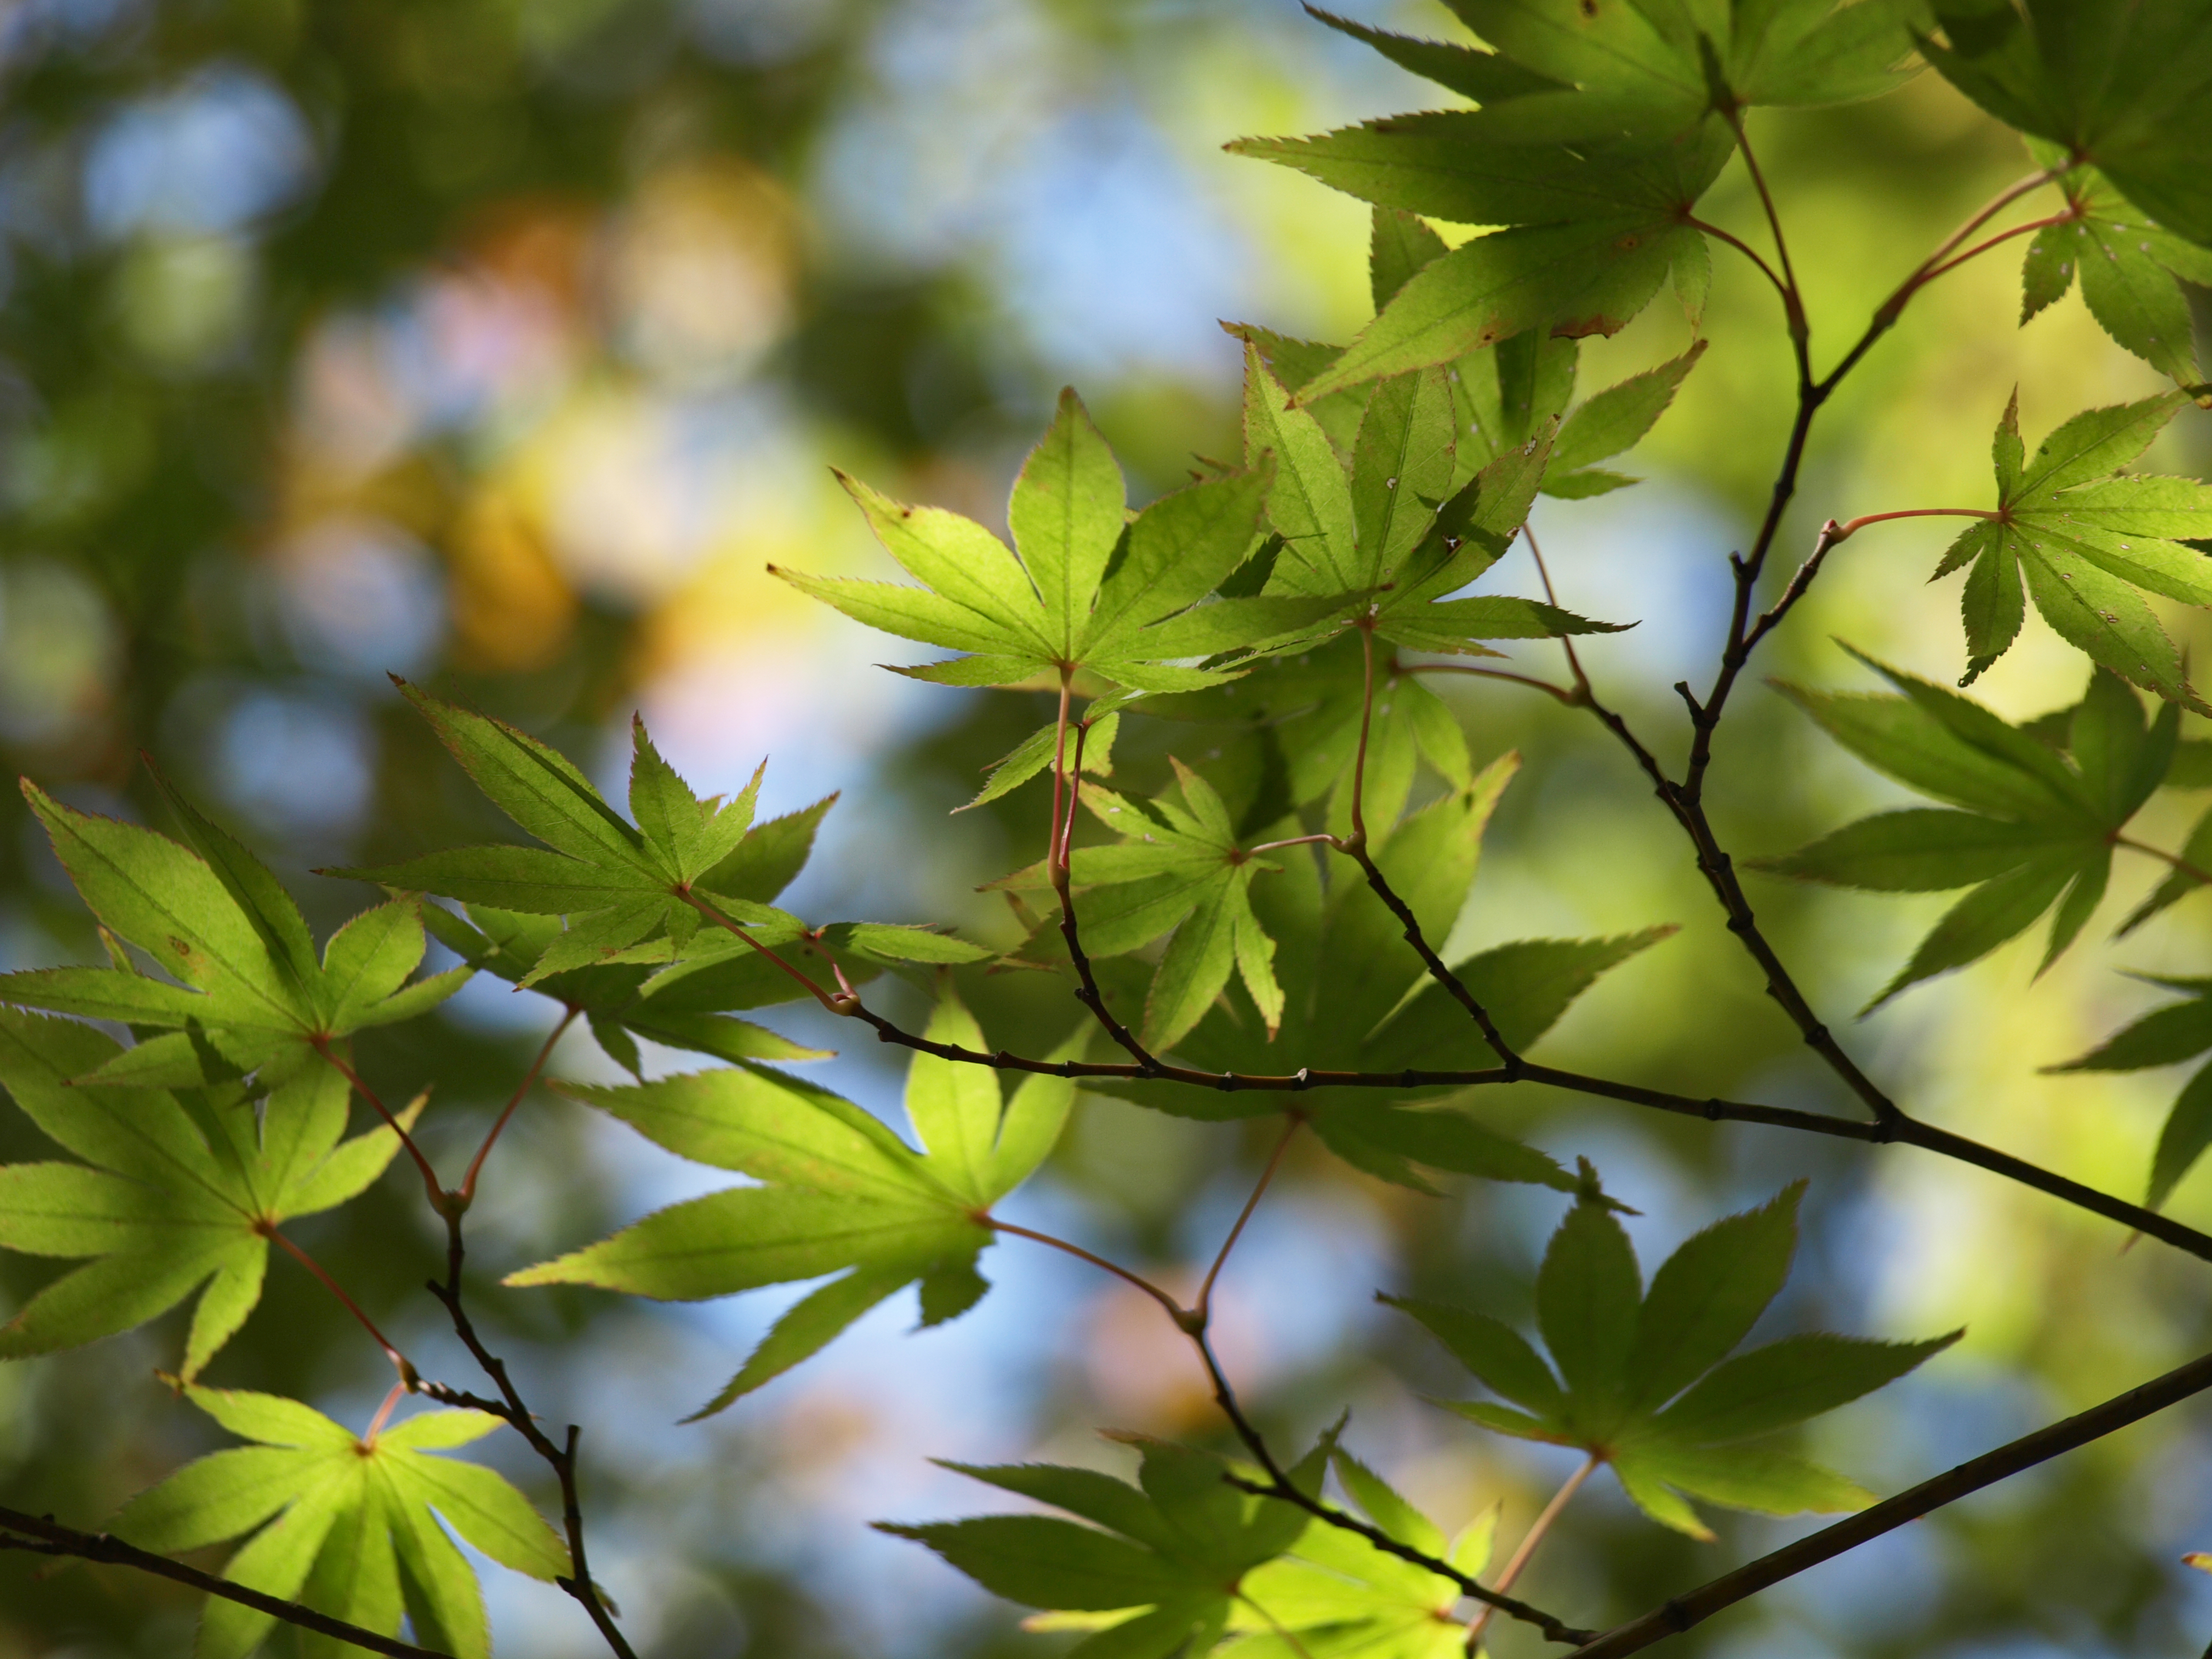
flowering plant, leaf, tree, plant, green, branch, maple leaf, woody plant, Black maple, flower, sky, botany, spring, maple, sweet gum, twig, deciduous, sunlight, plant stem, vascular plant, plane, photography, New Mexico maple, autumn, forest